Gen Shoji

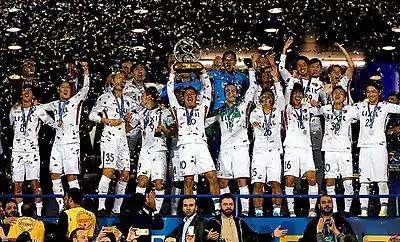
Shoji lifting the AFC Champions League trophy following a 2–0 win on aggregate against Persepolis.

In the 2018 season, Shoji helped Kashima Antlers keep two clean sheets in the first two league matches of the season. He then captained the side for the next three matches between 13 March 2018 and 31 March 2018. However, Shoji suffered a calf injury that saw him miss two matches. On 14 April 2018 he returned to the starting line-up from injury, in a 2–0 win against Nagoya Grampus. However, Shoji's return was short–lived when he was sent–off for a second bookable offence, in a 4–1 loss against Kawasaki Frontale in a follow–up match. Shoji returned from suspension, appearing in the starting line–up against V-Varen Nagasaki on 2 May 2018 and helped them win 2–1. Following the World Cup, Shoji's performance during the tournament attracted interests from clubs around Europe, but he responded to the transfer speculation by stating he wanted to stay at Kashima Antlers. On 22 July 2018 Shoji made his return to the starting line-up as captain against Kashiwa Reysol and led the side to win 6–2. However, his return was short–lived when he suffered ankle injury and had to be substituted in the 41st minute during a 2–0 win against Cerezo Osaka on 25 July 2018. Initially out for three weeks, Shoji was eventually sidelined for three months. On 14 October 2018 he returned from injury, coming on as a late substitute in a 2–2 draw against Yokohama F. Marinos in the second leg of the J. League Cup semi–finals, resulting Kashima Antlers’ elimination. Ten days later on 24 October 2018 against Suwon Samsung Bluewings in the second leg of the AFC Champions League semi–finals, Shoji captained the side and led them to a 3–3 draw, resulting Kashima Antlers reaching the AFC Champions League Final for the first time. He then played in both legs of the AFC Champions League Final against Persepolis and led the side by beating them 2–0 aggregate to win the club's first AFC Champions League trophy. On 24 November 2018 Shoji scored his first goal of the season, in a 3–0 win against Vegalta Sendai. He later appeared twice during the FIFA Club World Cup, as they finished fourth place in the tournament. At the end of the 2018 season, Shoji went on to make thirty appearances and scoring once in all competitions.